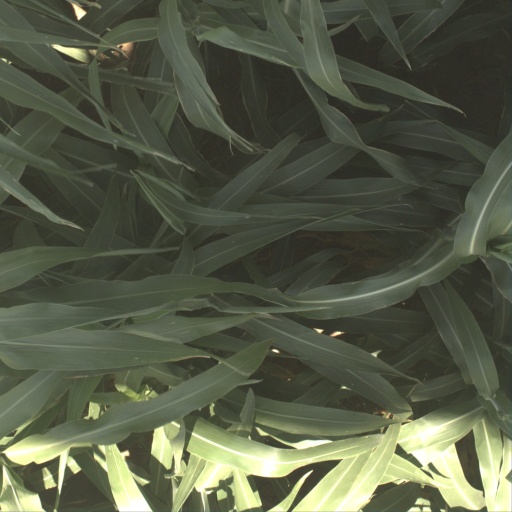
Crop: sorghum